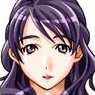
Portrait style: Anime Portrait